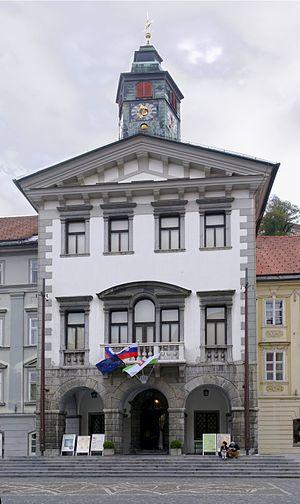
Ljubljana est la capitale de la Slovénie. Plus grande ville du pays, comptant environ 280 000 habitants, elle est influencée tout au long de son histoire par différentes cultures du fait de sa position géographique charnière entre les cultures germanique, latine et slave. Depuis 1991, la ville est le centre économique et culturel principal de la Slovénie devenue indépendante de la Yougoslavie.
L'Hôtel de ville de Ljubljana est la mairie de Ljubljana, capitale de la Slovénie, et le siège de la municipalité de Ljubljana. Il est situé sur la Place de la Ville, dans le centre-ville, à proximité de la cathédrale de Ljubljana et en face de la Maison Souvan.